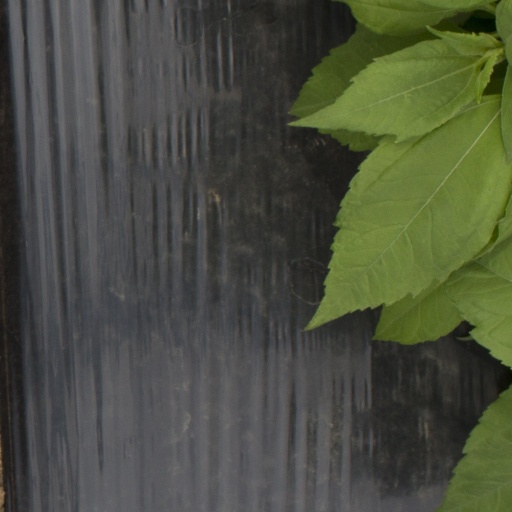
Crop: Jerusalem artichoke